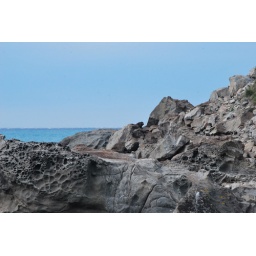
Lava-formed rock at a roadside beach near Kaikoura, on New Zealand's South Island